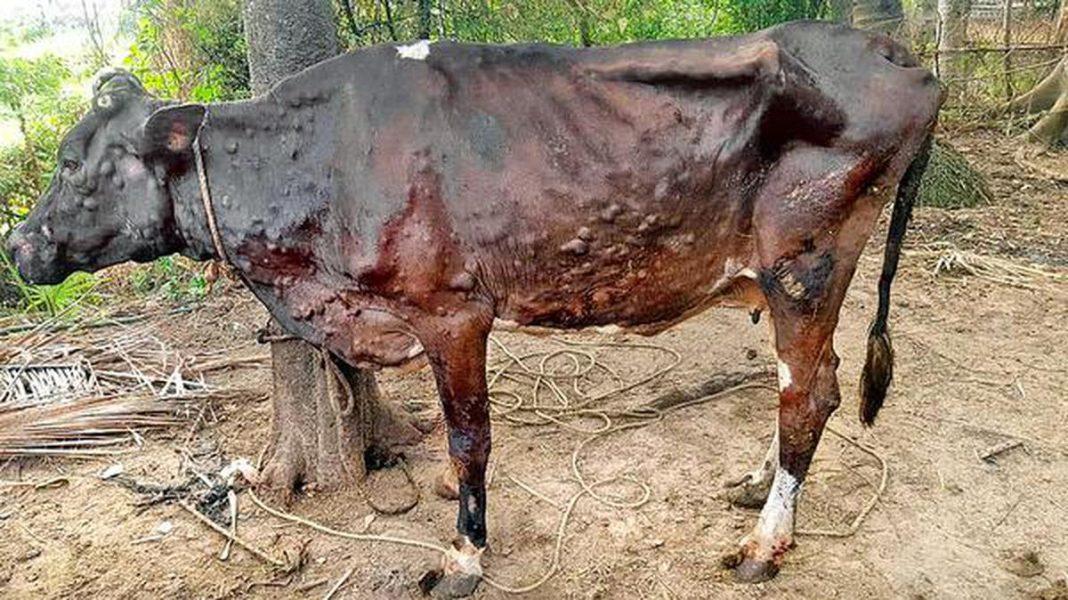
Ng'ombe hili moja ambaye ilikuwa ya rangi yake nyeusi, imesimama alafu amefungwa na kamba. Hii ng'ombe ikiwa na vidonda, huenda hii ng'ombe iko na vidoda kwa sababu hakupewa dawa ili aweze kuwa na afya nzuri.